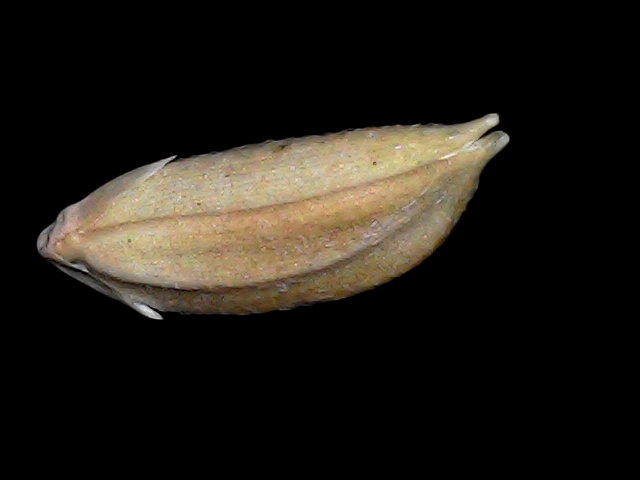
Rice variety: Bd34